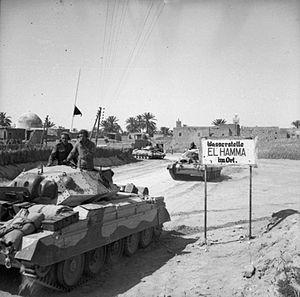
La campagne de Tunisie, également connue sous le nom de bataille de Tunisie, est un ensemble de batailles de la Seconde Guerre mondiale qui ont lieu en Tunisie entre le 17 novembre 1942 et le 13 mai 1943. Elles opposent les forces de l'Allemagne nazie et de l'Italie fasciste aux forces alliées composées de 130 000 soldats britanniques, de 95 000 soldats américains et d'environ 75 000 soldats français et coloniaux de l'armée d'Afrique et des Forces françaises libres.